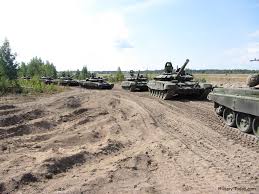
Label: Tank